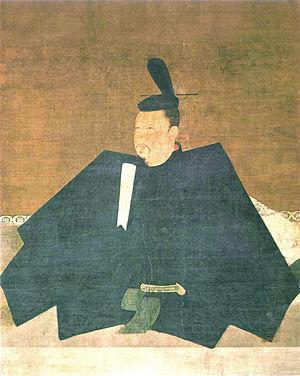
Cette page concerne l'année 1338 du calendrier julien.
Cette page dresse une liste de personnalités mortes au cours de l'année 1179 :
Taira no Shigemori était le fils aîné du chef du clan Taira, Taira no Kiyomori, ainsi que son enfant favori ; il occupait la position de naidaijin. Il prit part à la rébellion de Hogen ainsi qu'à la rébellion de Heiji. Il mourut à la suite d'une maladie en 1179.